Evangelicalism

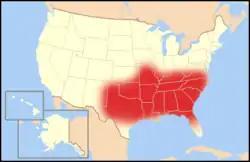
Socially conservative evangelical Protestantism plays a major role in the Bible Belt, an area covering almost all of the Southern United States. Evangelicals form a majority in the region.

In Britain in addition to stressing the traditional Wesleyan combination of "Bible, cross, conversion, and activism", the revivalist movement sought a universal appeal, hoping to include rich and poor, urban and rural, and men and women. Special efforts were made to attract children and to generate literature to spread the revivalist message.